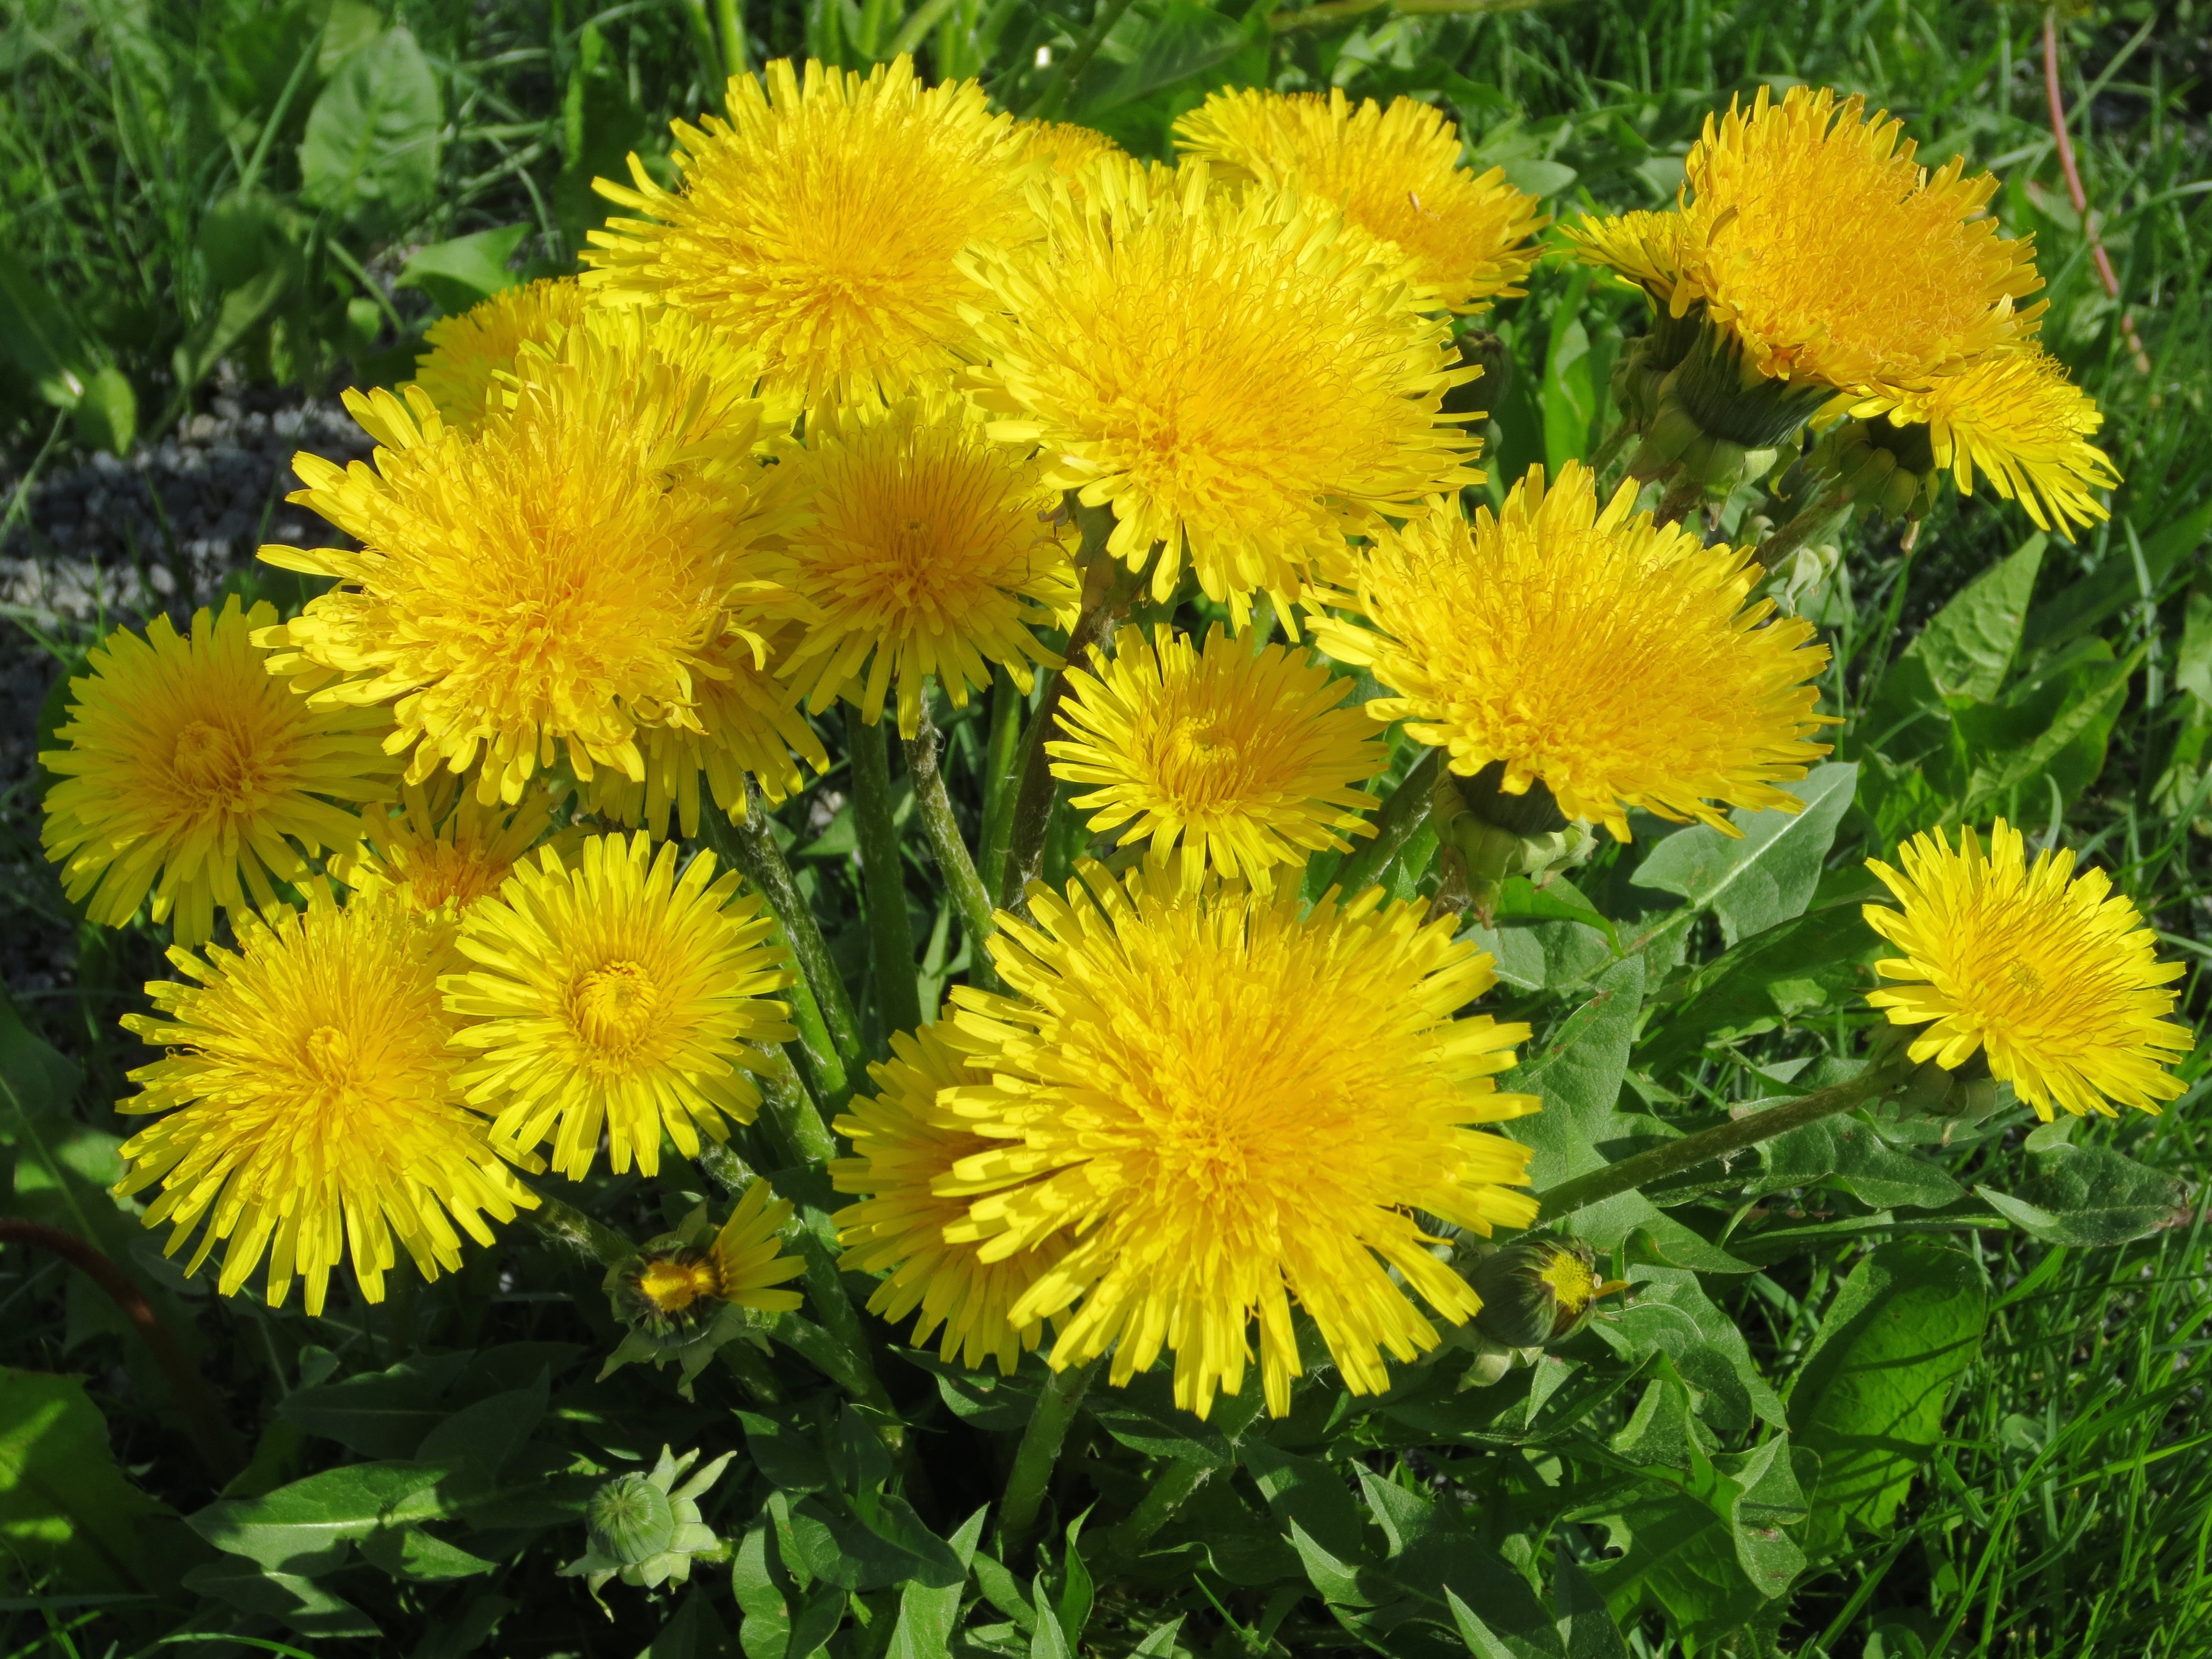
plant, field, dandelion, warm, flower, summer, botany, yellow, flora, beautiful, flowering plant, daisy family, asterales, annual plant, land plant, chrysanths